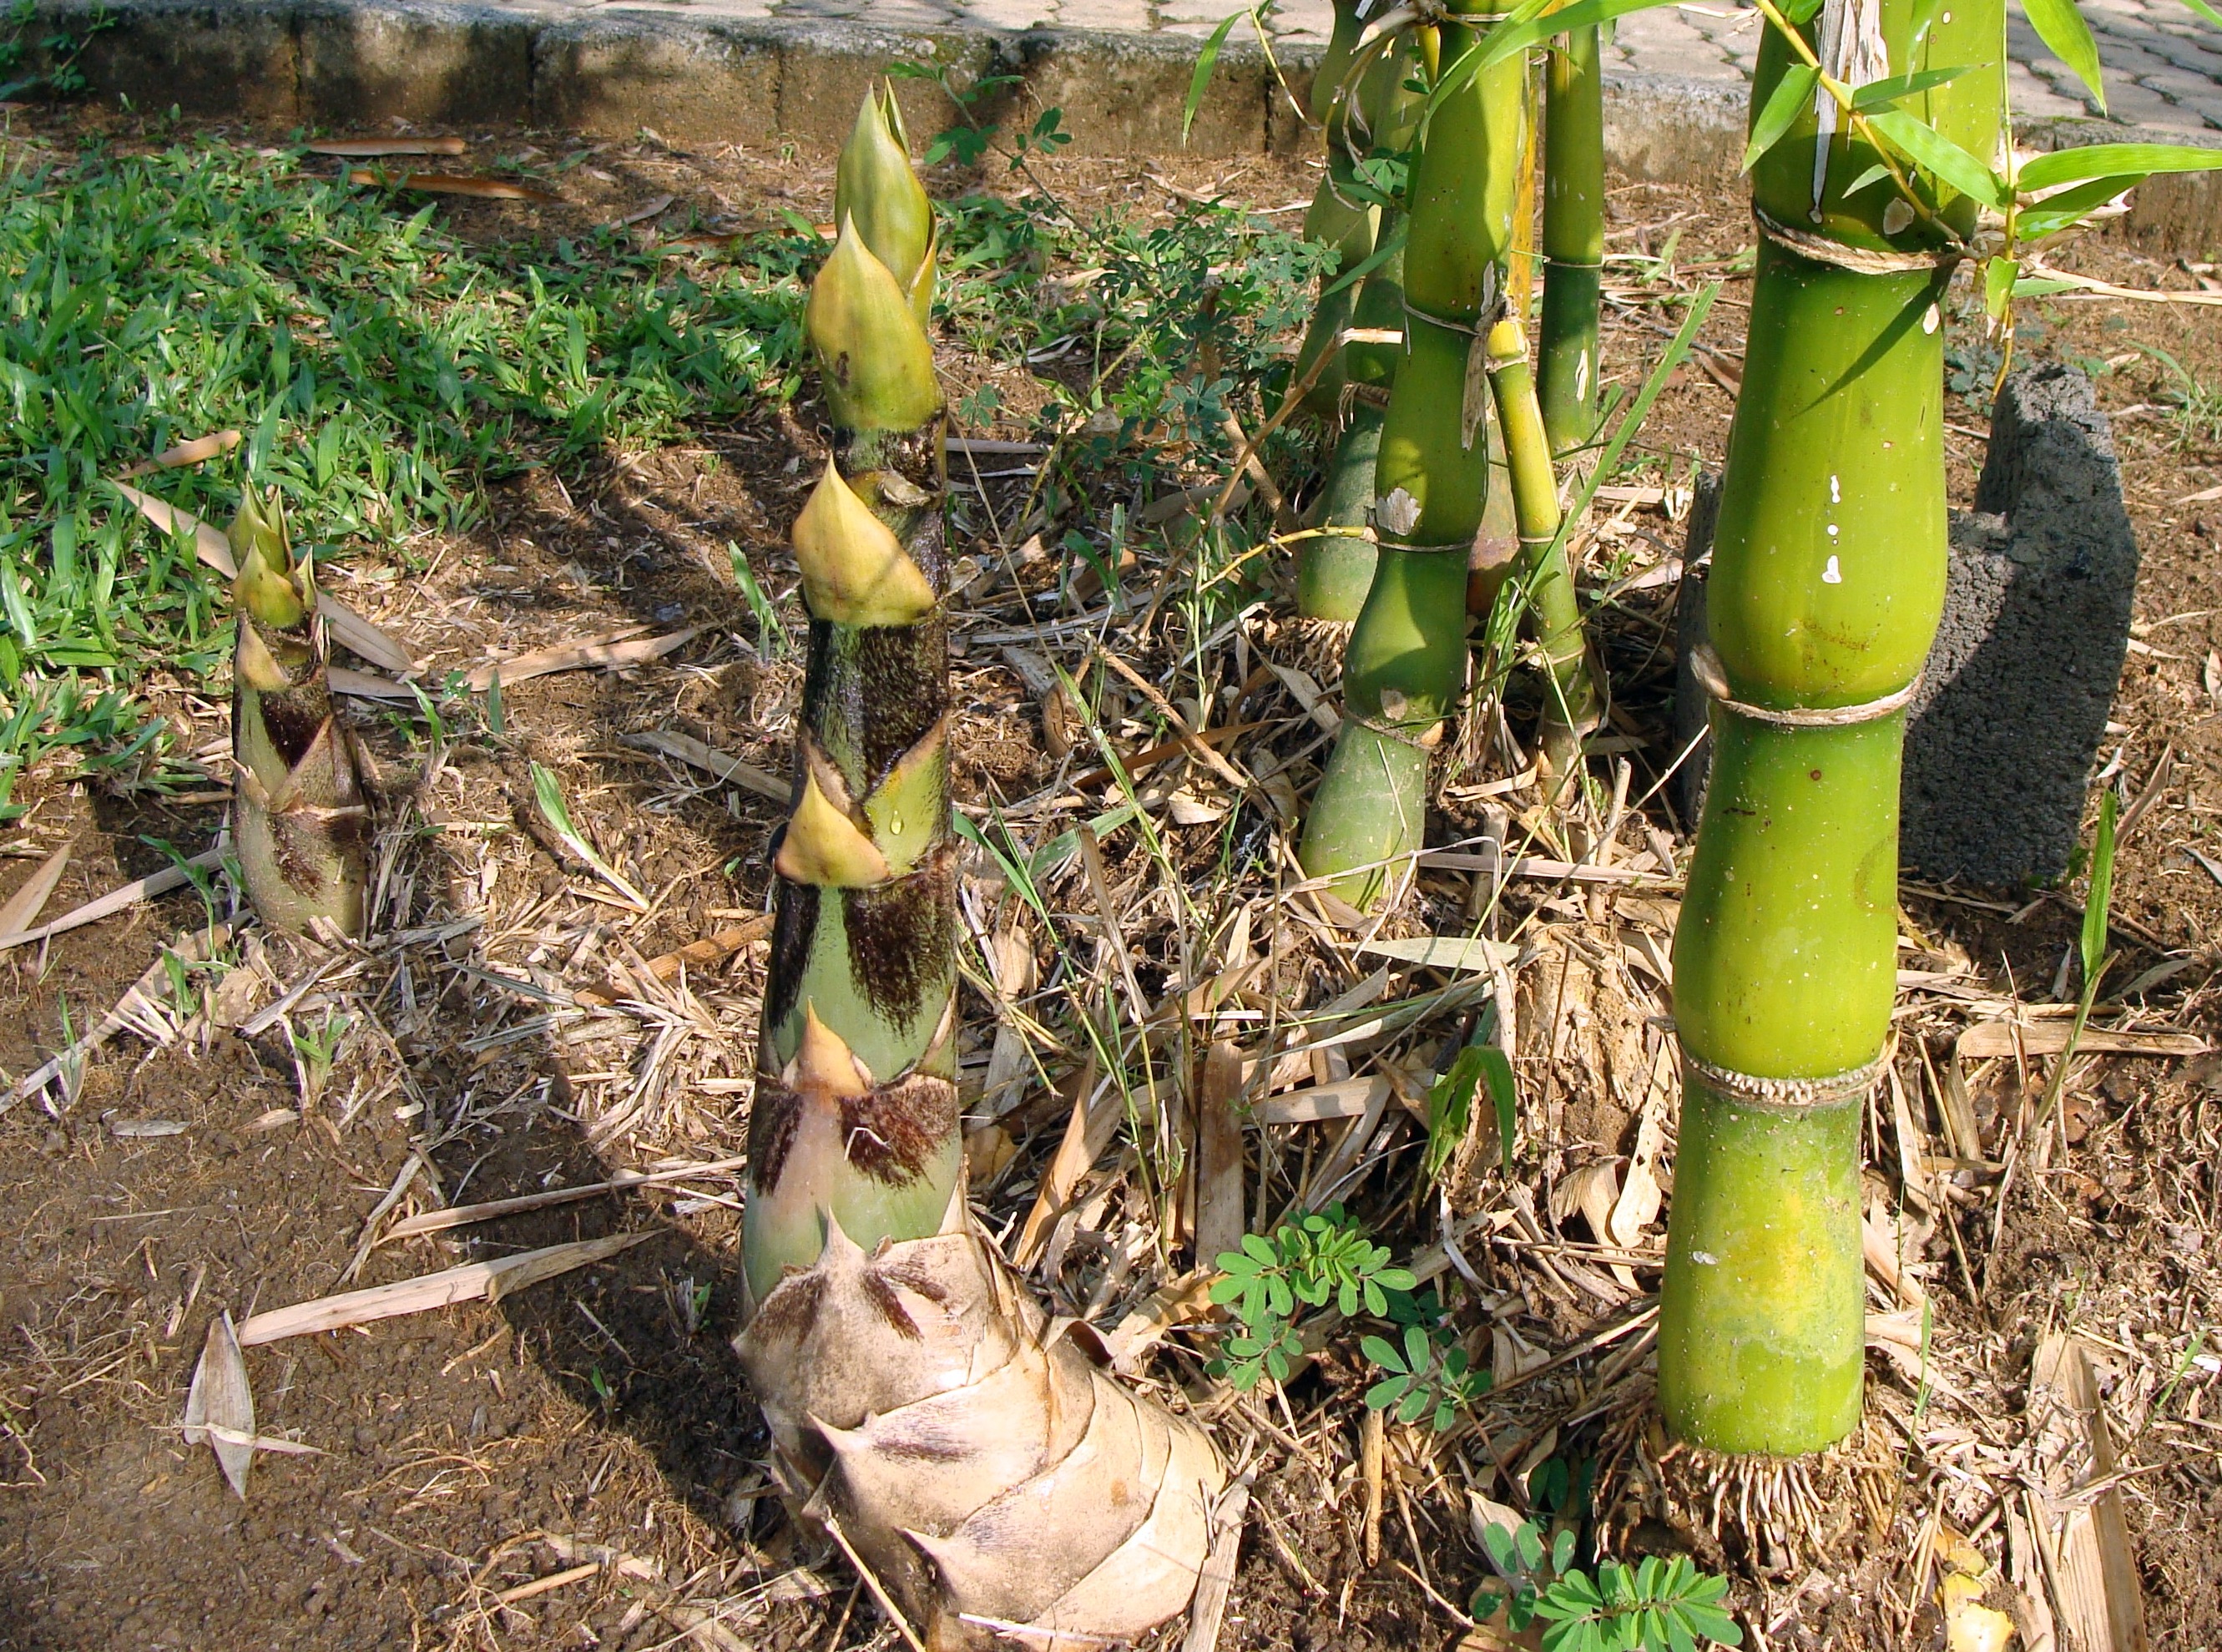
plant, food, produce, vegetable, crop, soil, agriculture, garden, india, bamboo, flowering plant, bamboo shoot, grass family, plant stem, land plant, arecales, kodagu, bambusa vulgaris, giant buddha's belly, knotty